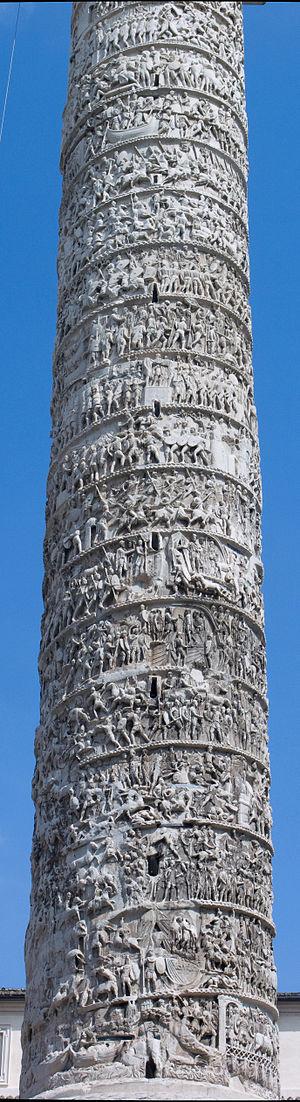
170-180 : poursuite des Guerres marcomanes. Les Quades et les Marcomans envahissent l'empire romain. Marc Aurèle les bat en Moravie. Des victoires des troupes romaines entraînent une paix fragile avec les Sarmates et les Germains. La victoire est célébrée par la colonne de Marc Aurèle érigée à Rome.
La colonne de Marc-Aurèle est un monument de Rome, érigé entre 176 et 192 pour célébrer les victoires de l'empereur Marc Aurèle sur les Germains Marcomans et les Sarmates établis au nord du Danube.